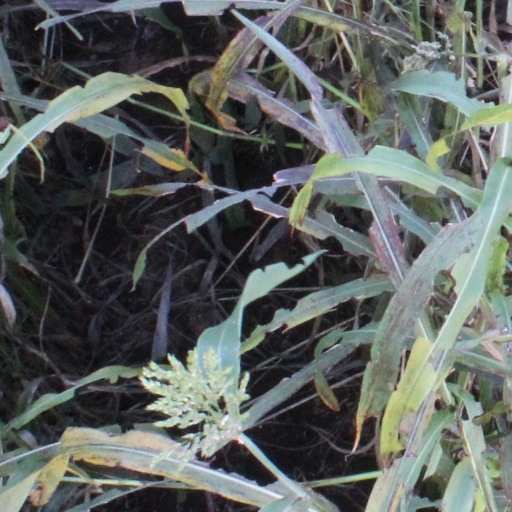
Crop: sorghum